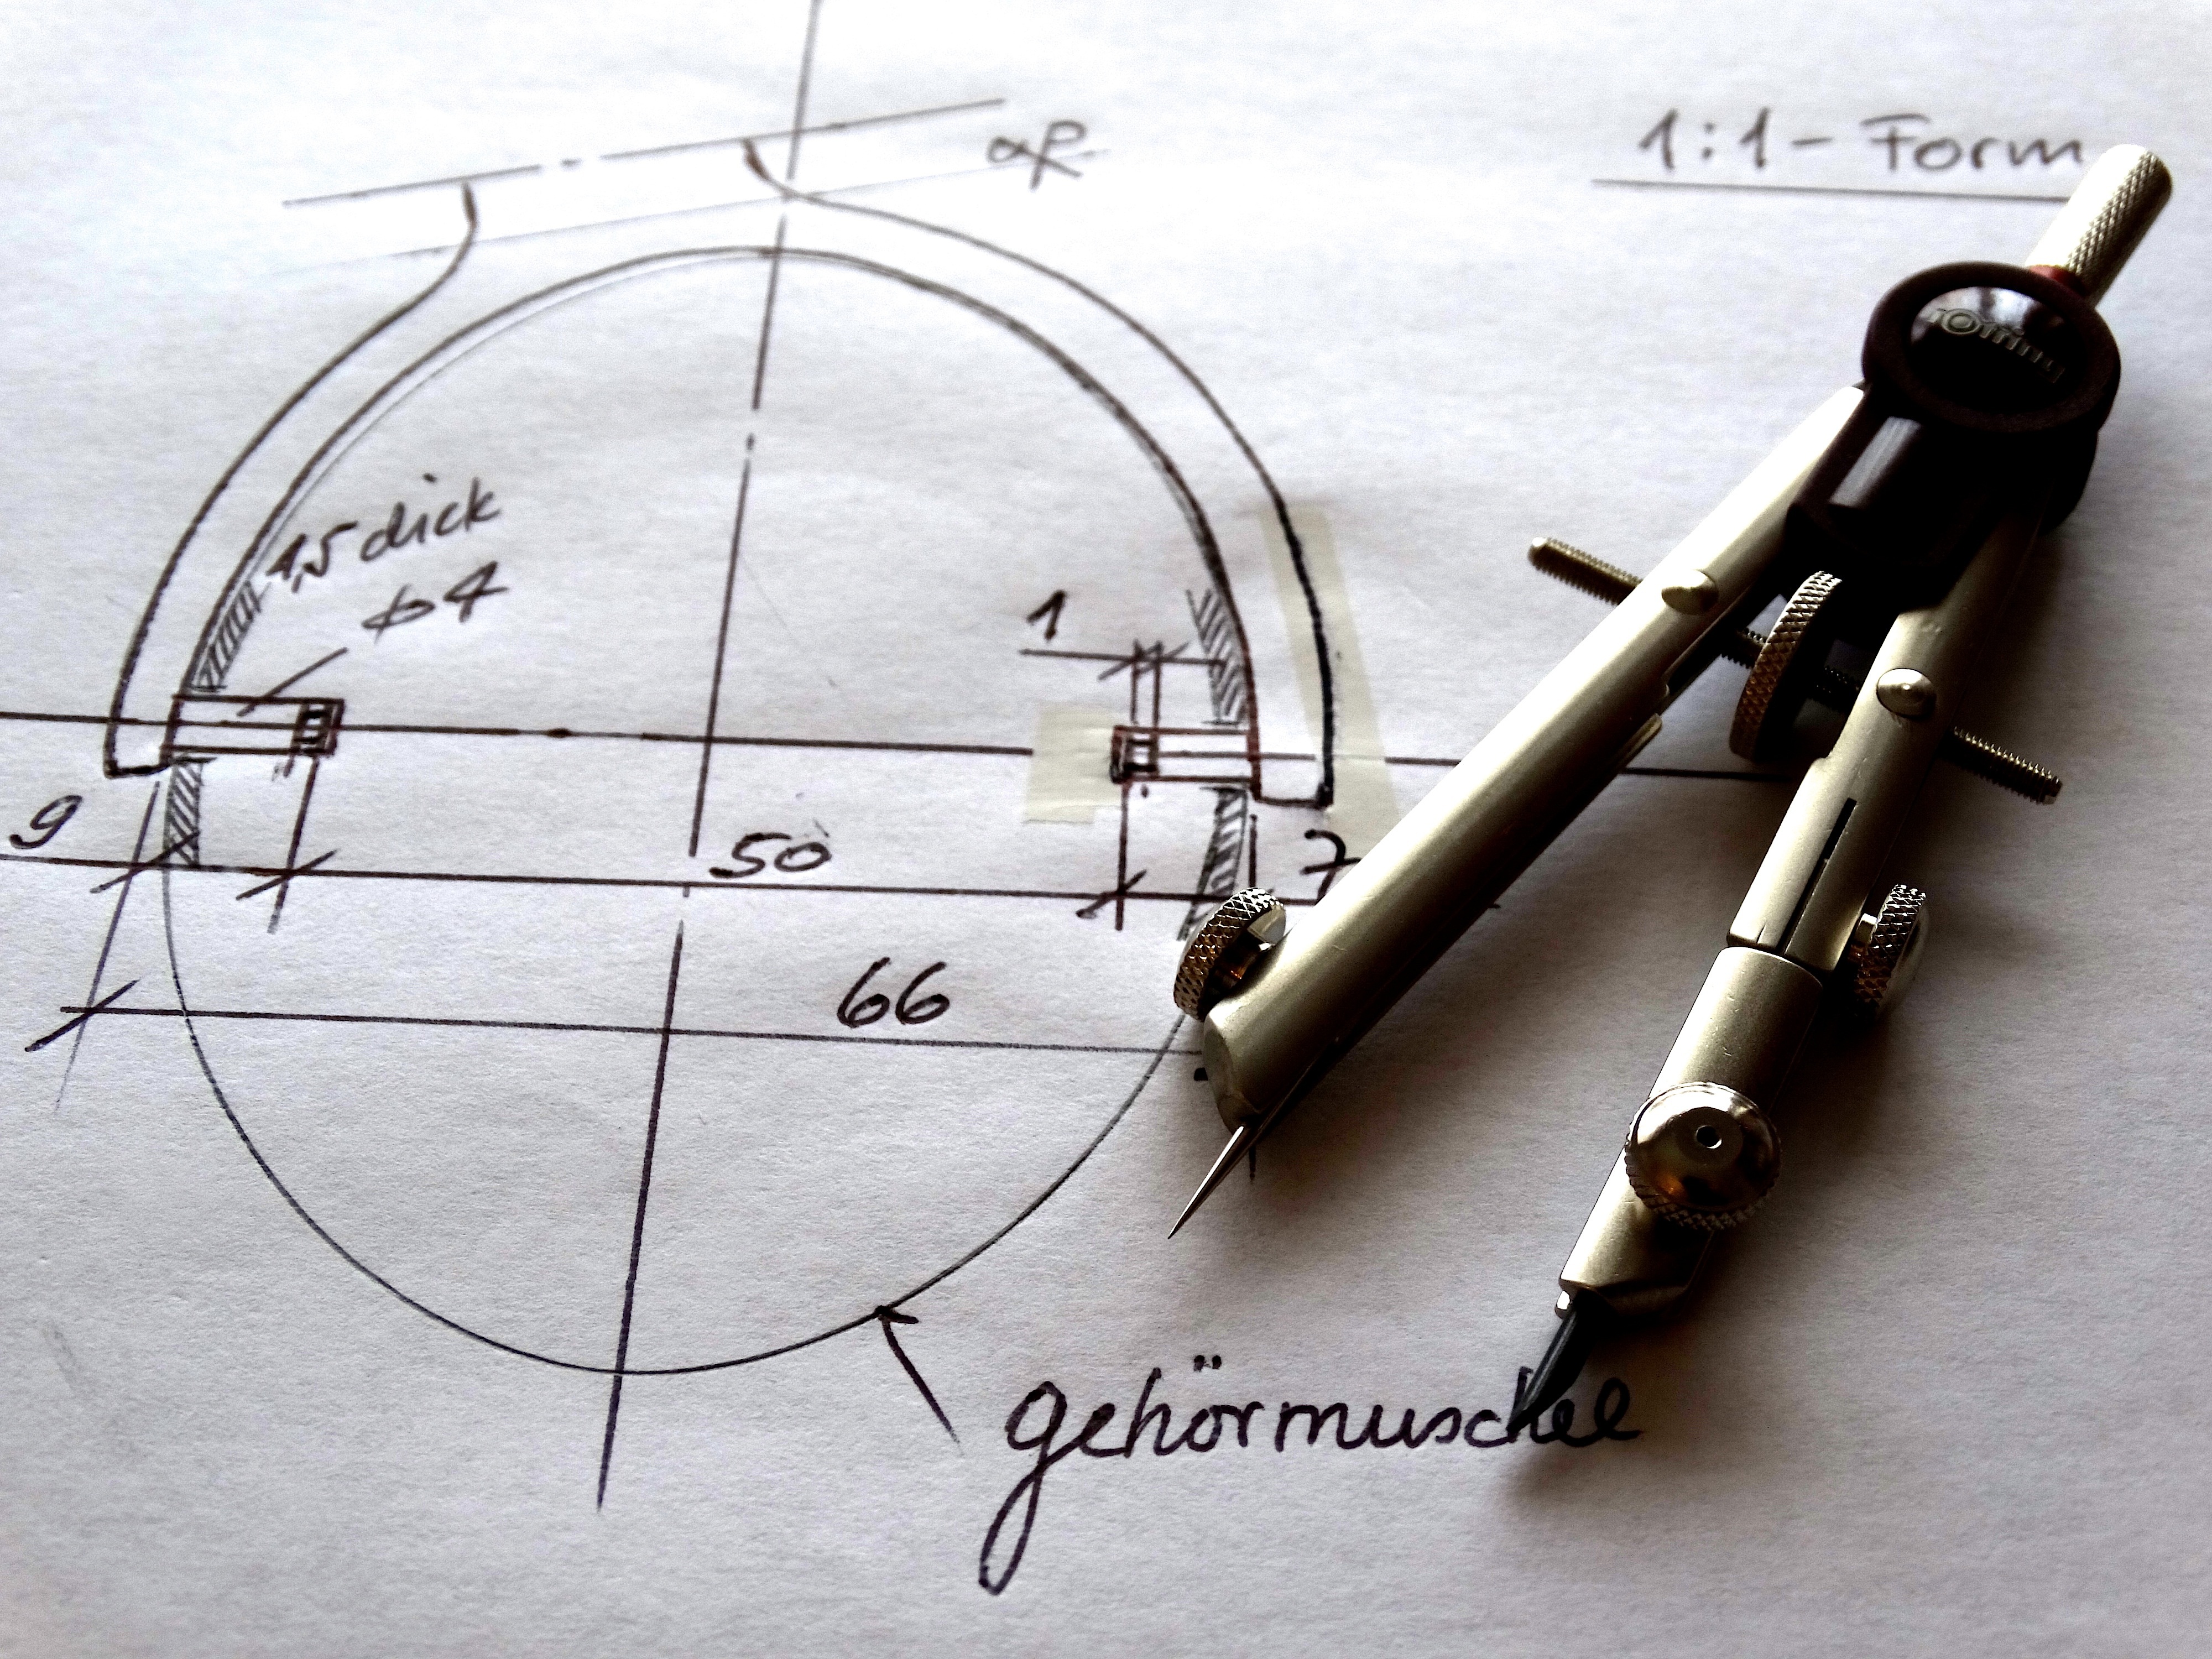
abstract, weapon, sketch, drawing, design, plan, iron, image, draw, technical, zirkel, gage